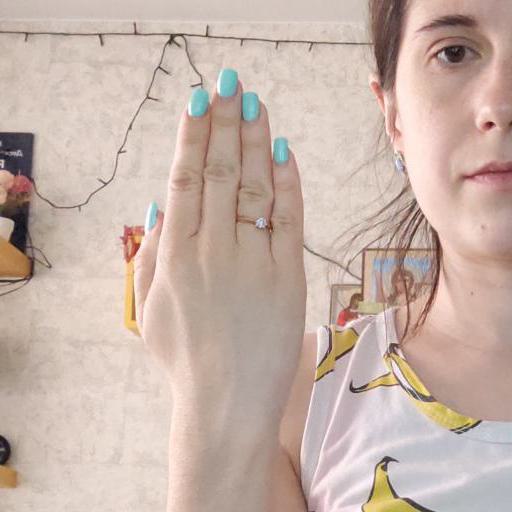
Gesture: stop_inverted